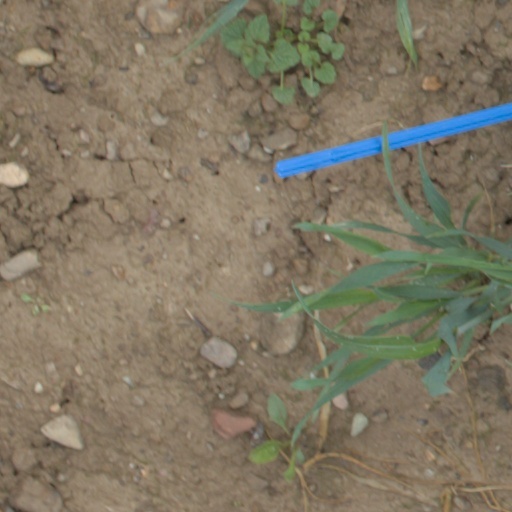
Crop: wheat